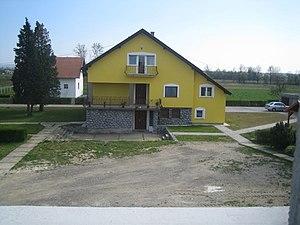
Donje Kolibe est un village de Bosnie-Herzégovine. Il est situé dans la municipalité de Brod et dans la République serbe de Bosnie. Selon les premiers résultats du recensement bosnien de 2013, il compte 331 habitants.